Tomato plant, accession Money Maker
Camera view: vertical (180 deg); turntable rotation: 240 degrees
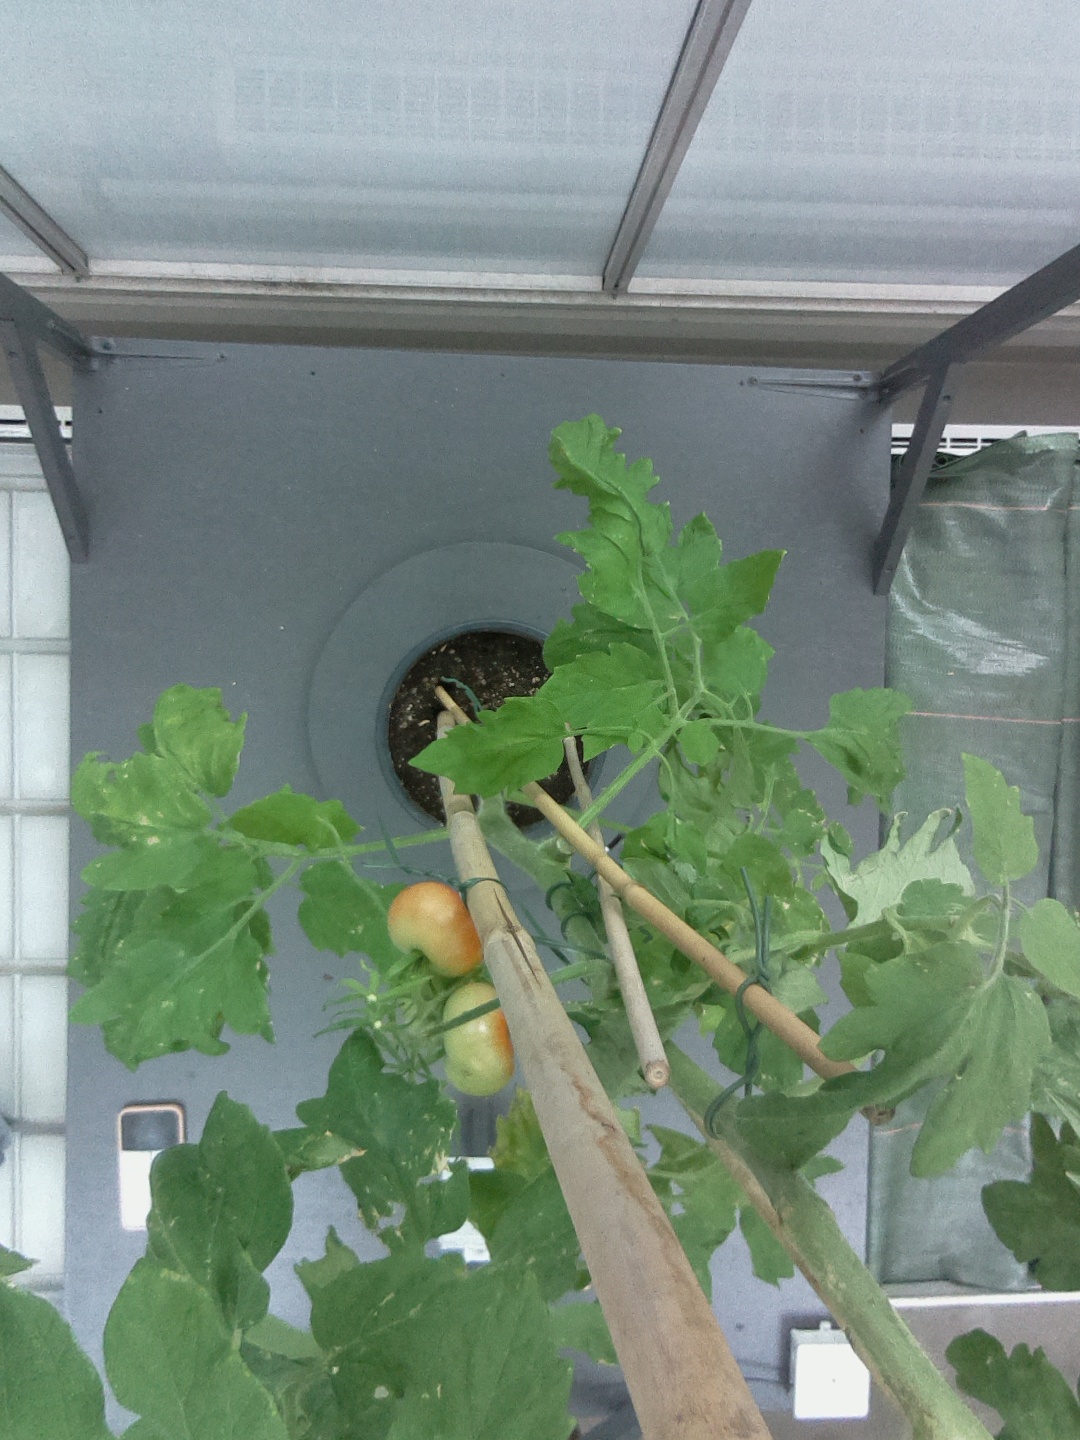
BBCH growth stage 80: fruits start showing typical ripe color (orange -> red)